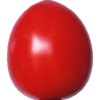
Label: tomato_cherry_red